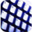
Label: keyboard